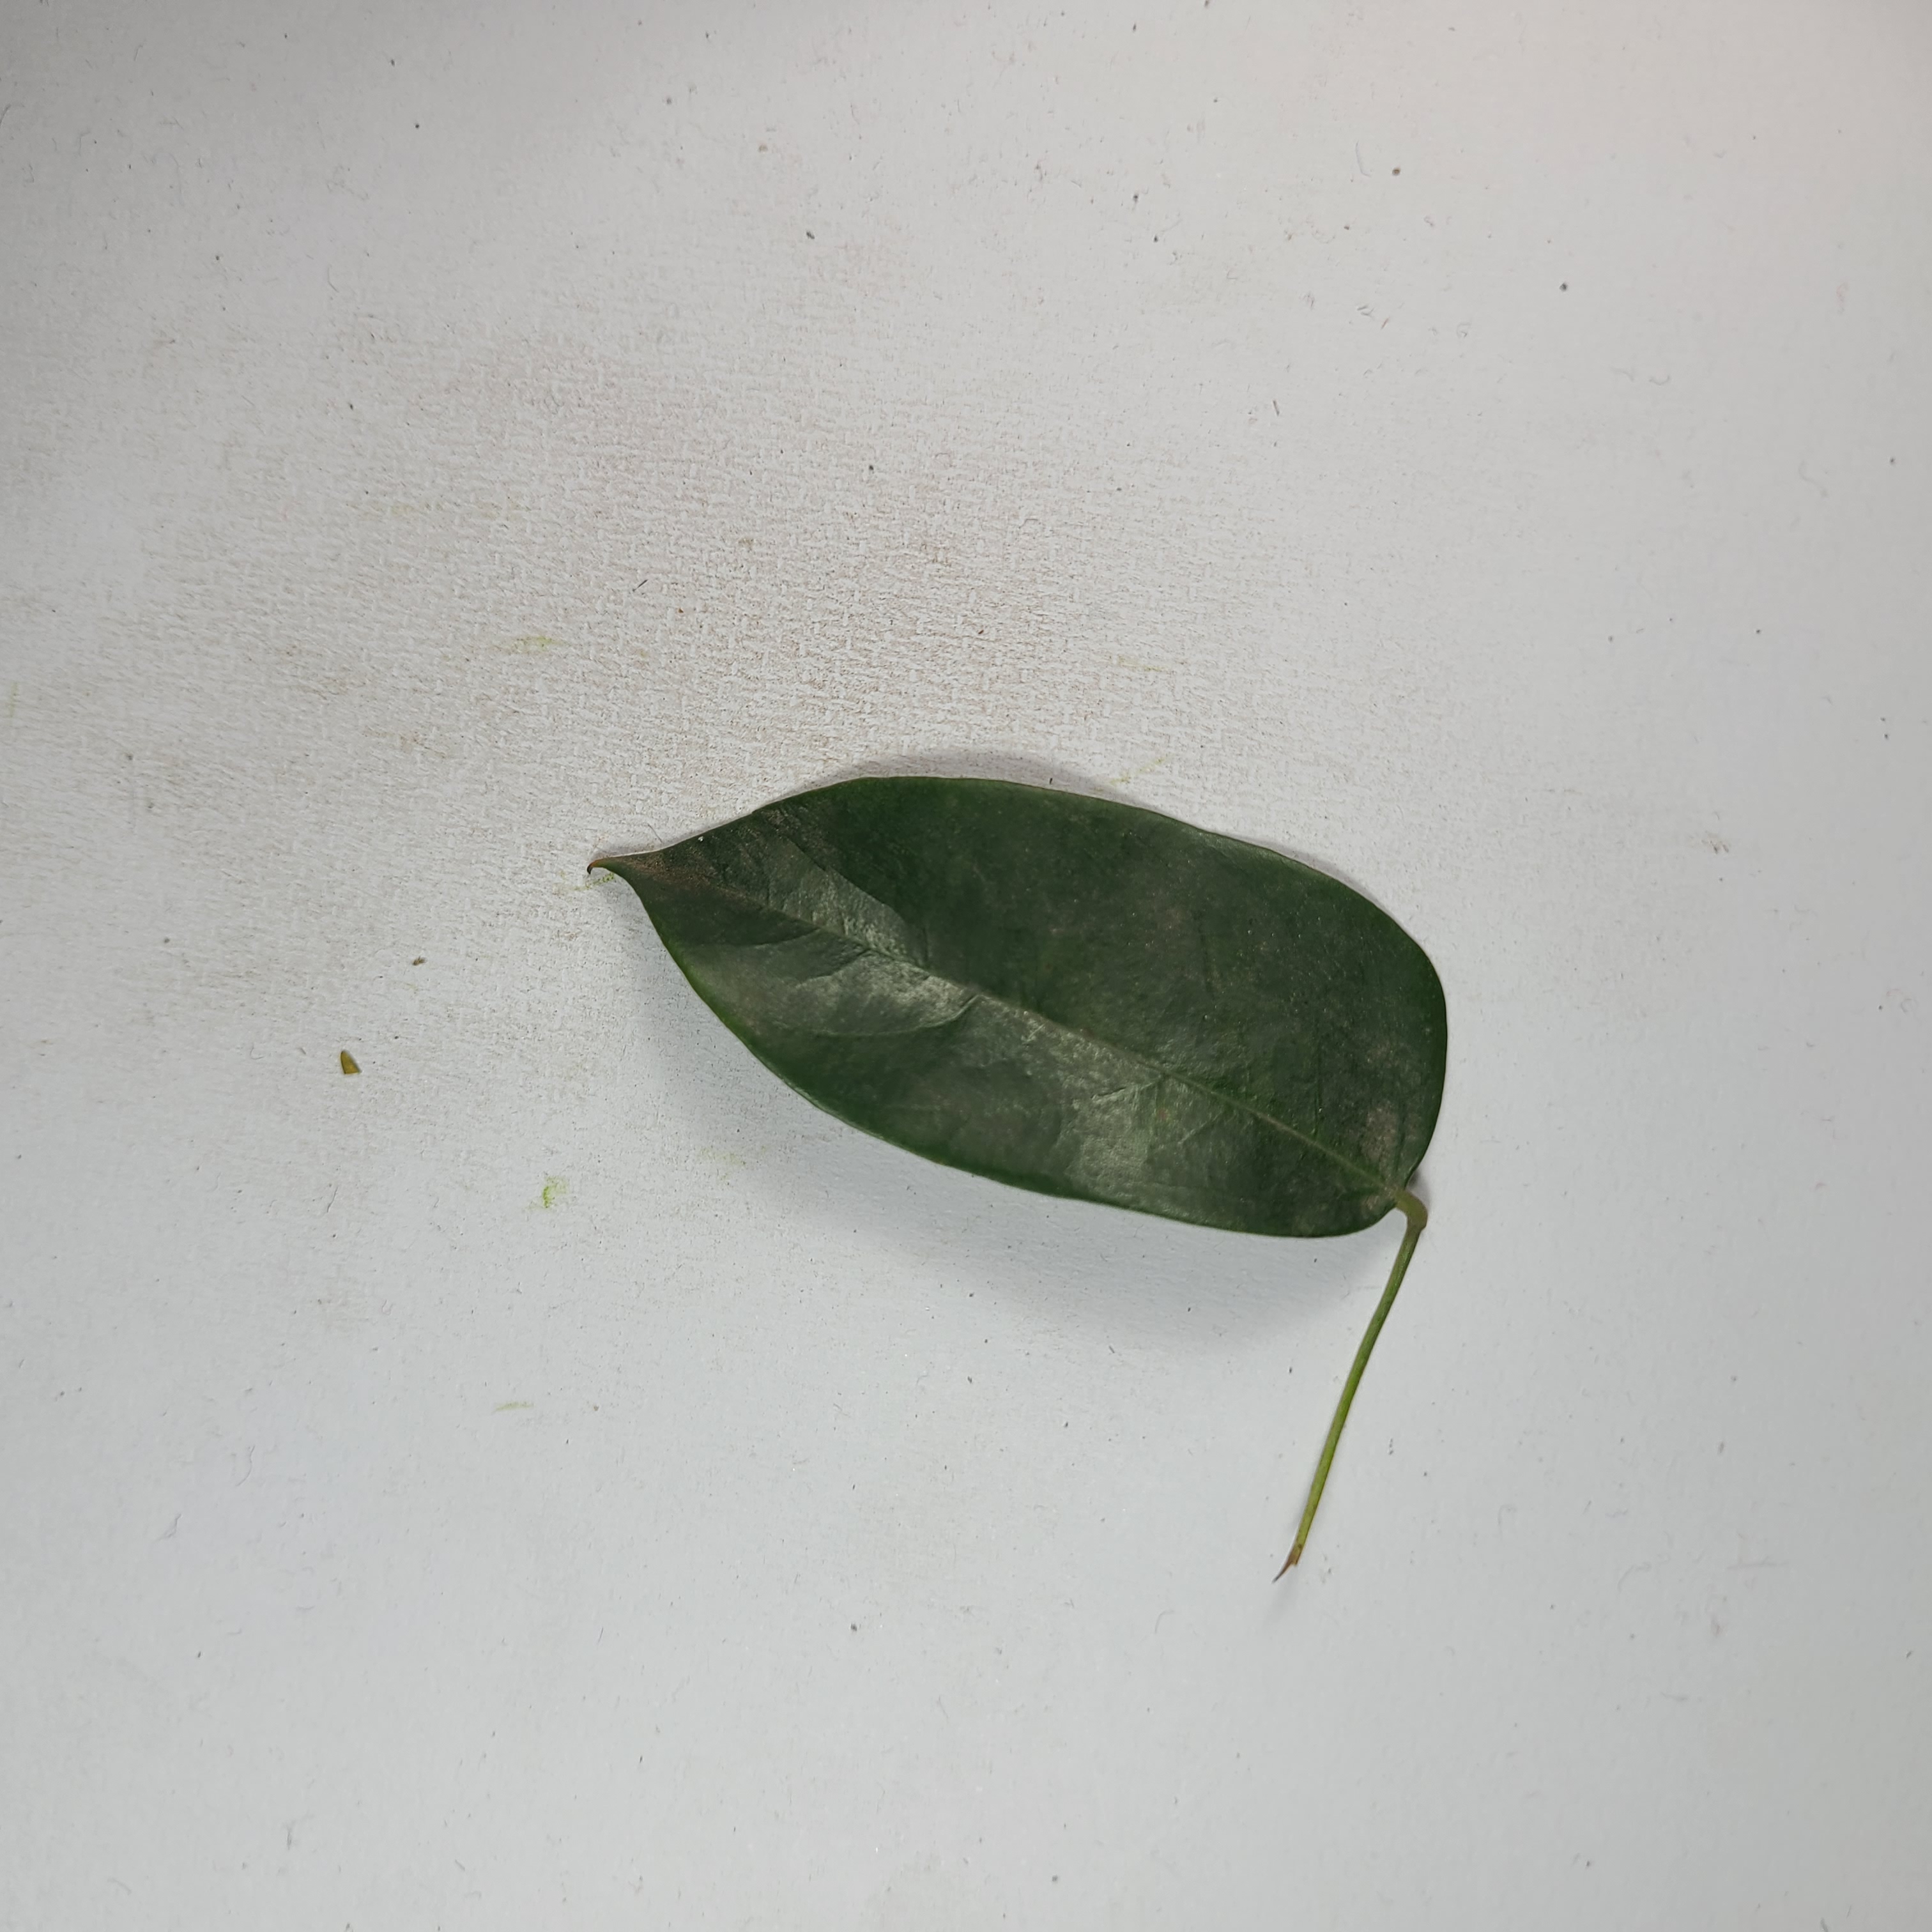
Label: Healthy Leaves